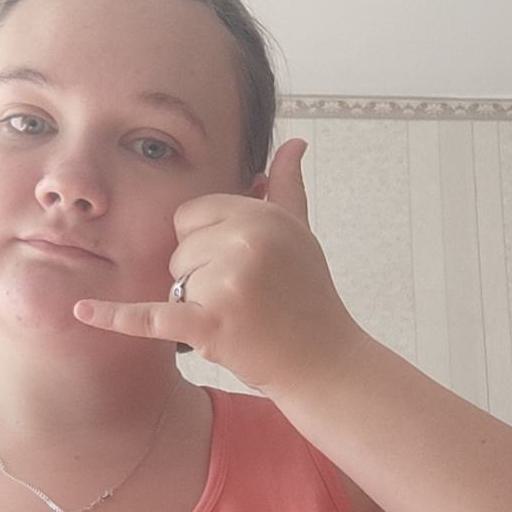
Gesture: call